Gunderslevholm

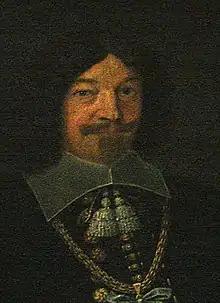
Iver Krabbe.

Mogens Gøye the Younger's son, Christoffer Gøye, in 1631 sold Gunderslevholm to Ejler Urne. Urne's son-in-law, Flemming Ulfeldt, in 1647 sold Gunderslevholm to Iver Krabbe. King Frederik III (1609–70) made Iver Krabbe Governor-General of Norway. Iver Krabbe died on Gunderslevholm on 30 October 1666. Gunderslevholm remained in the Krabbe family's possession until 1693.